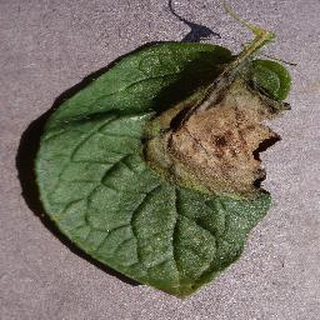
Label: potato_late_blight